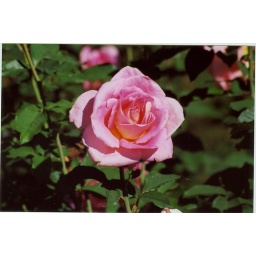
A pink colored rose taken in the fall in the Chicago Botanic Garden